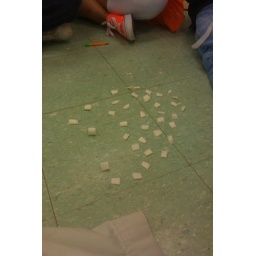
133/365 tape balls ready to hang stars in the wall - prom day 3